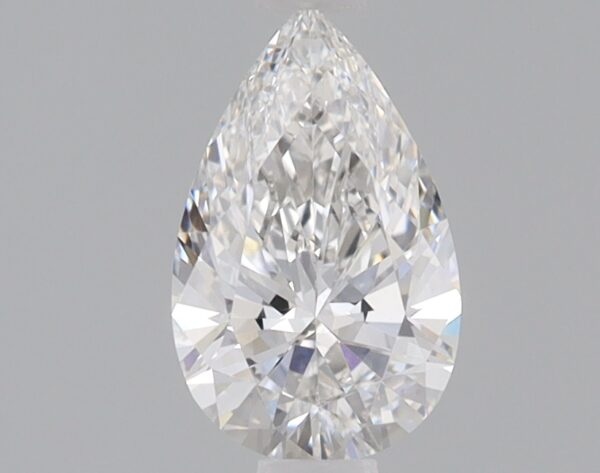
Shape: pear
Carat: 0.73
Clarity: VS1
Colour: F
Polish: EX
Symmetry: VG
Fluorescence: NONE
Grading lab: IGI
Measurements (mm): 8.16 x 5.1 x 3.07